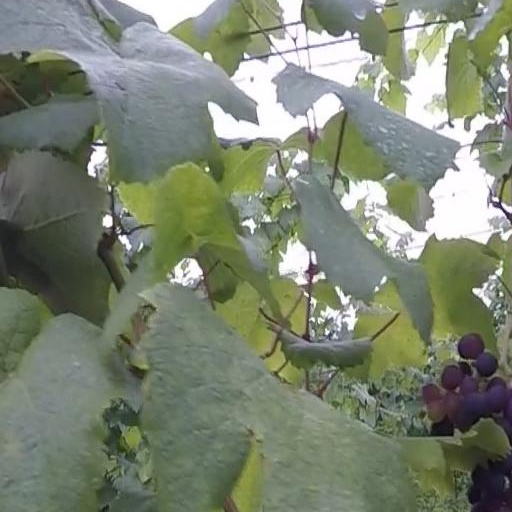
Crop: grape